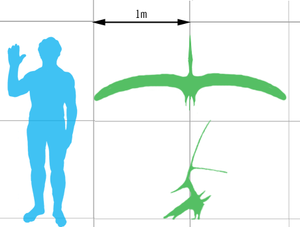
Nyctosaurus est un genre de ptérosaures. Il a vécu au Coniacien et au Santonien, soit il y a environ entre 89,8 et 83,6 millions d'années. Ses fossiles n'ont été trouvés qu'au Kansas près de la rivière Smoky Hill River, dans le membre Smoky Hill Chalk de la formation géologique de Niobrara.